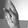
ASL letter: K